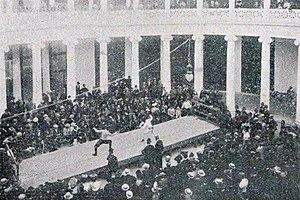
Aux Jeux olympiques intercalaires de 1906 à Athènes, huit épreuves d’escrime se sont déroulées.